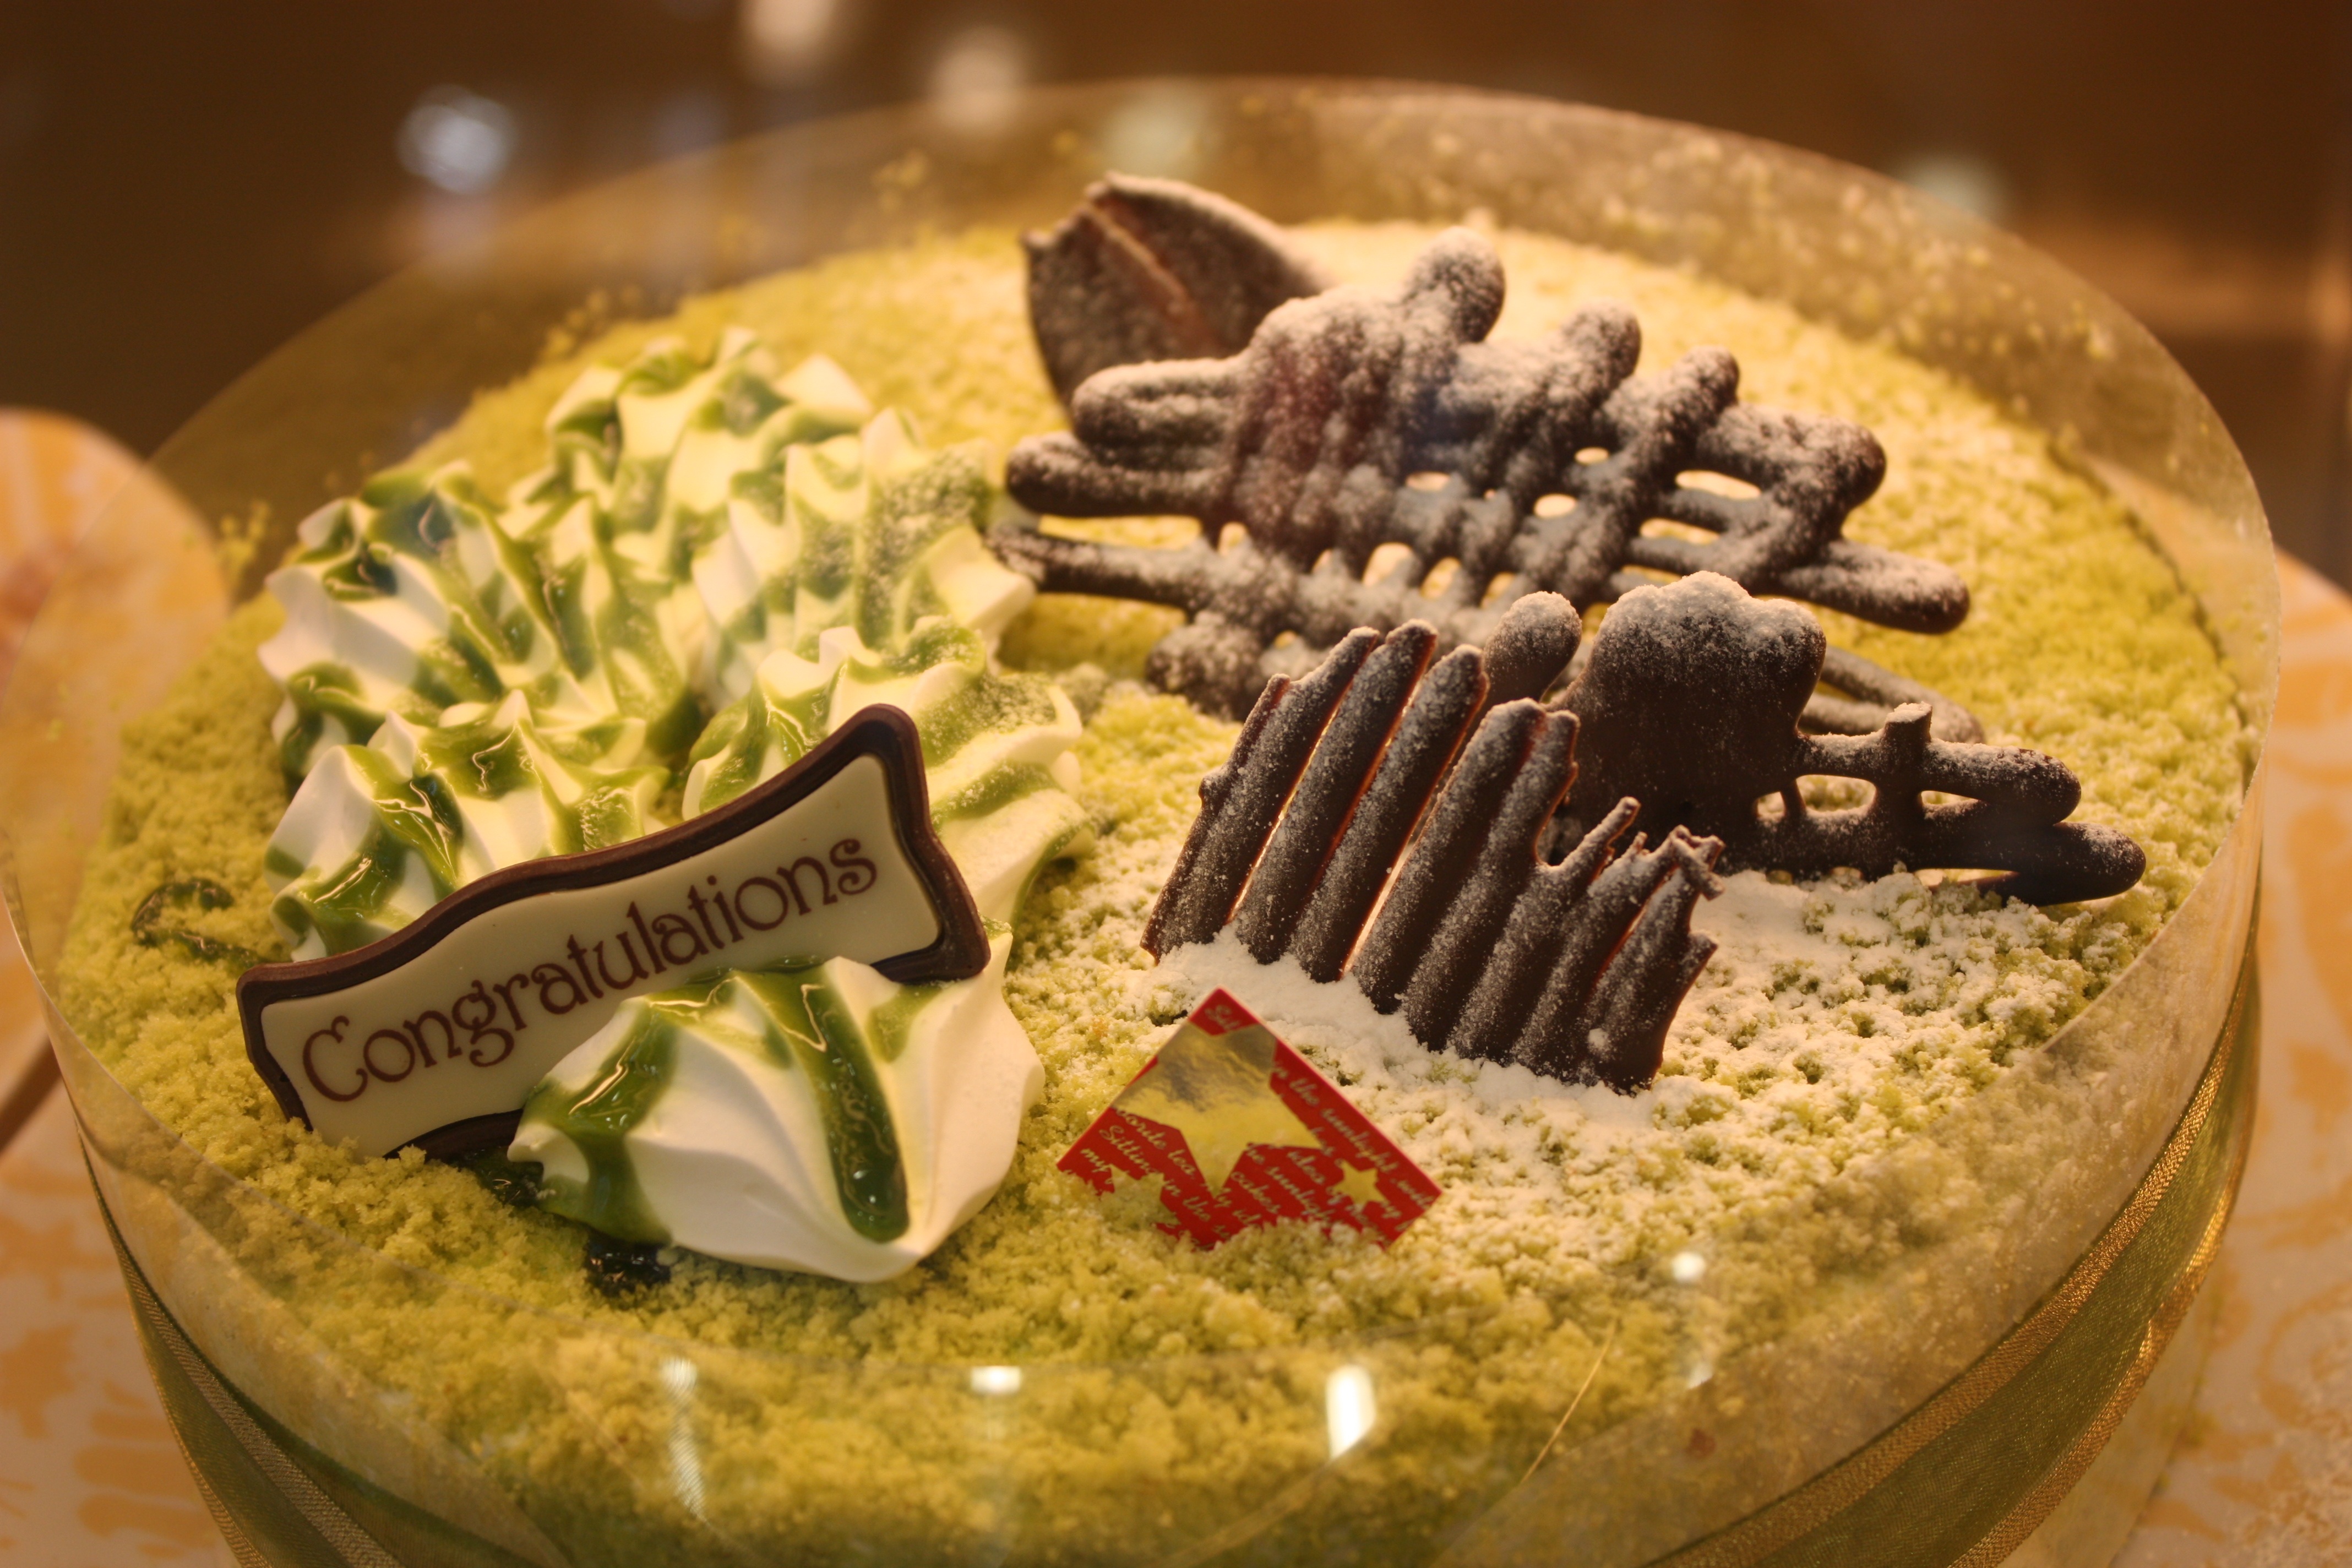
dish, food, chocolate, baking, dessert, cuisine, cake, baked goods